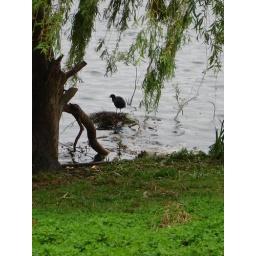
A bird nesting in the lake around Southmere Park in Thamesmeaed, South East London.